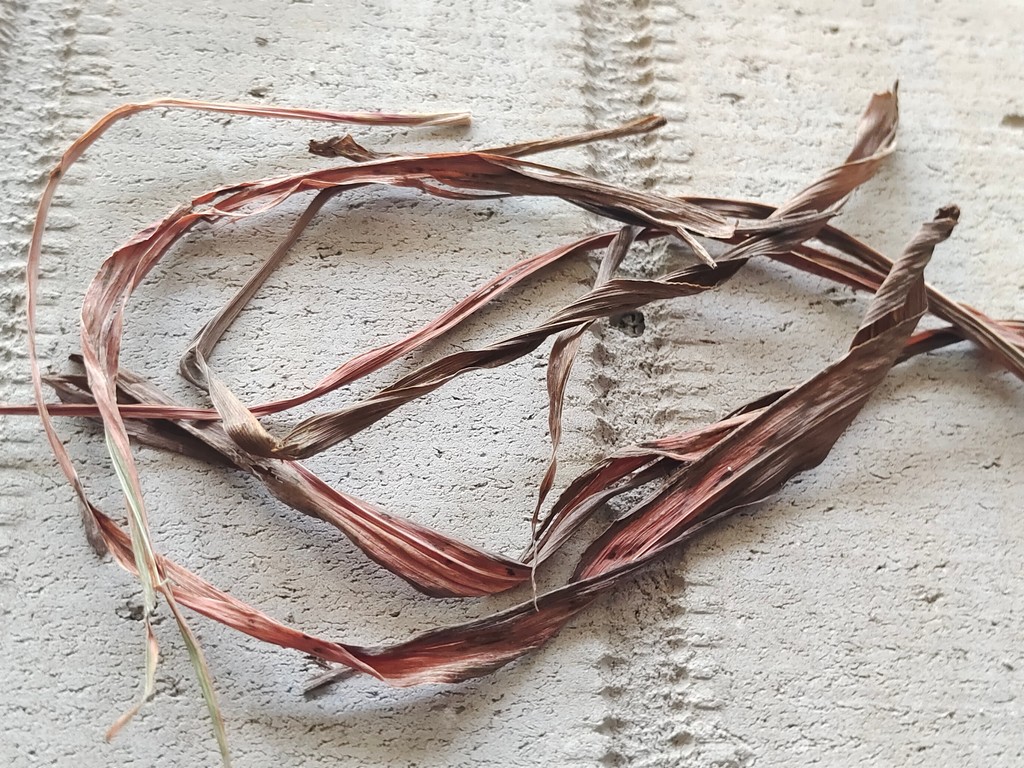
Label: Dried